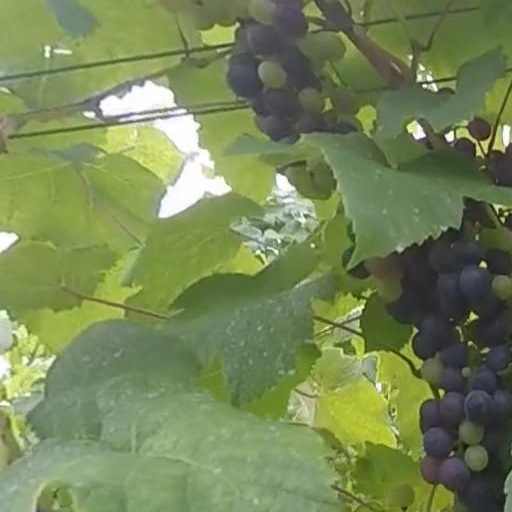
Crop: grape